Samizdat

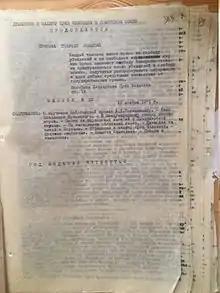
A typewritten copy of the Russian human rights periodical "A Chronicle of Current Events", Moscow

The earliest samizdat periodicals were short-lived and mainly literary in focus: "Sintaksis" (1959–1960), "Boomerang" (1960), and "Phoenix" (1961). From 1964 to 1970, communist historian Roy Medvedev regularly published "The Political Journal" (Политический дневник, or political diary), which contained analytical materials that later appeared in the West.